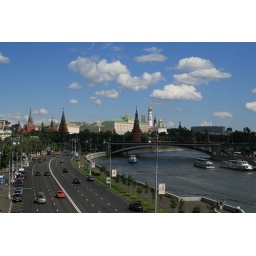
The towers of Kremlin and the Moskva river, seen from the pedestrian bridge near Cathedral of Christ the Saviour.